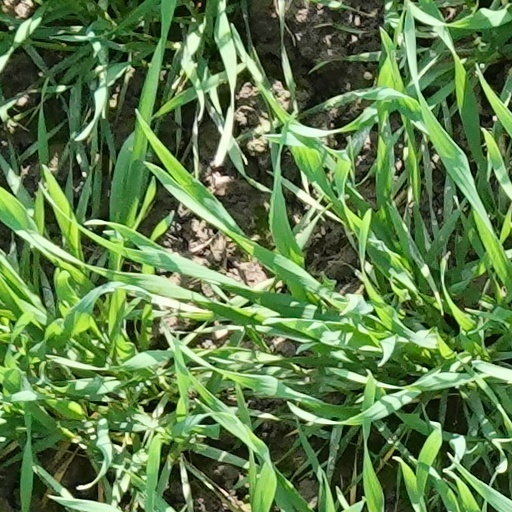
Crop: wheat